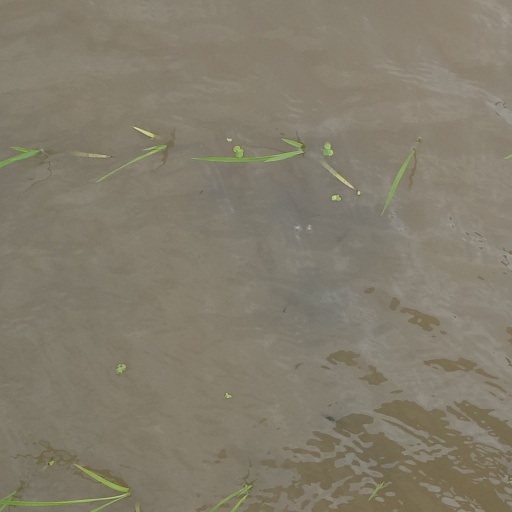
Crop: rice